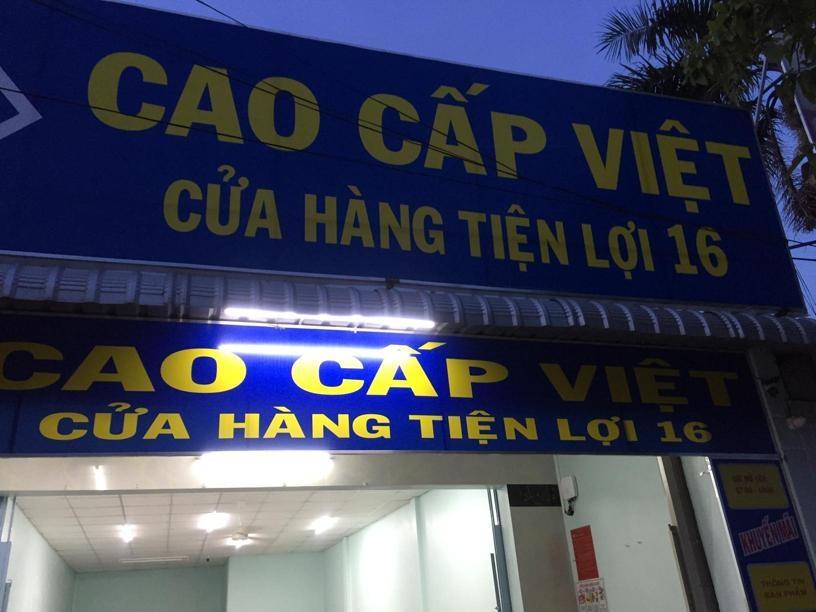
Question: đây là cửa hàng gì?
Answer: cửa hàng tiện lợi